National Anthem (Lana Del Rey song)

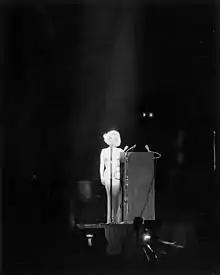
In the opening of the video, Del Rey reenacts Marilyn Monroe's infamous "Happy Birthday, Mr. President" performance for JFK.

The music video for "National Anthem" was directed by Anthony Mandler in May 2012. It premiered on June 27, 2012. Mandler stated the concept was Del Rey's and that she was "really interested in exploring this loss of innocence, this idea that what you think you're experiencing is maybe not what it's always going to be. Because when you say 'Kennedy,' that immediately evokes something, just like when I say 'It's a Romeo and Juliet story.' So I think using that power, that pedigree of the story is a really fascinating place to show the loss of something, the breakdown of something."